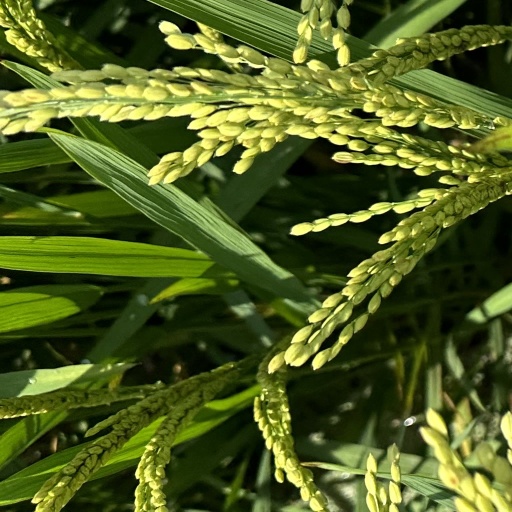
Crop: rice